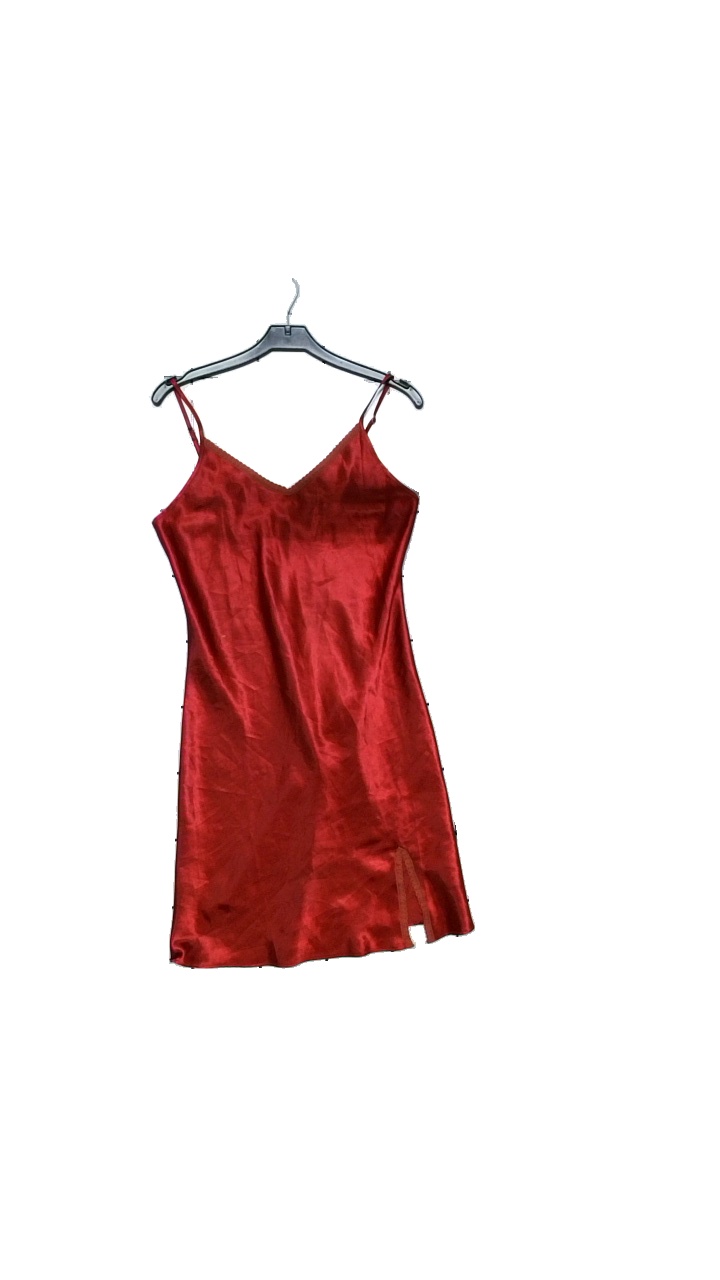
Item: Pajamas (Ladies)
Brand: Missing
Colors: Red
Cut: Regular
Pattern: Lace
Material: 100% polyester
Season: All
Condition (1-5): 4
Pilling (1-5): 5
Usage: Reuse
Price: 50-100